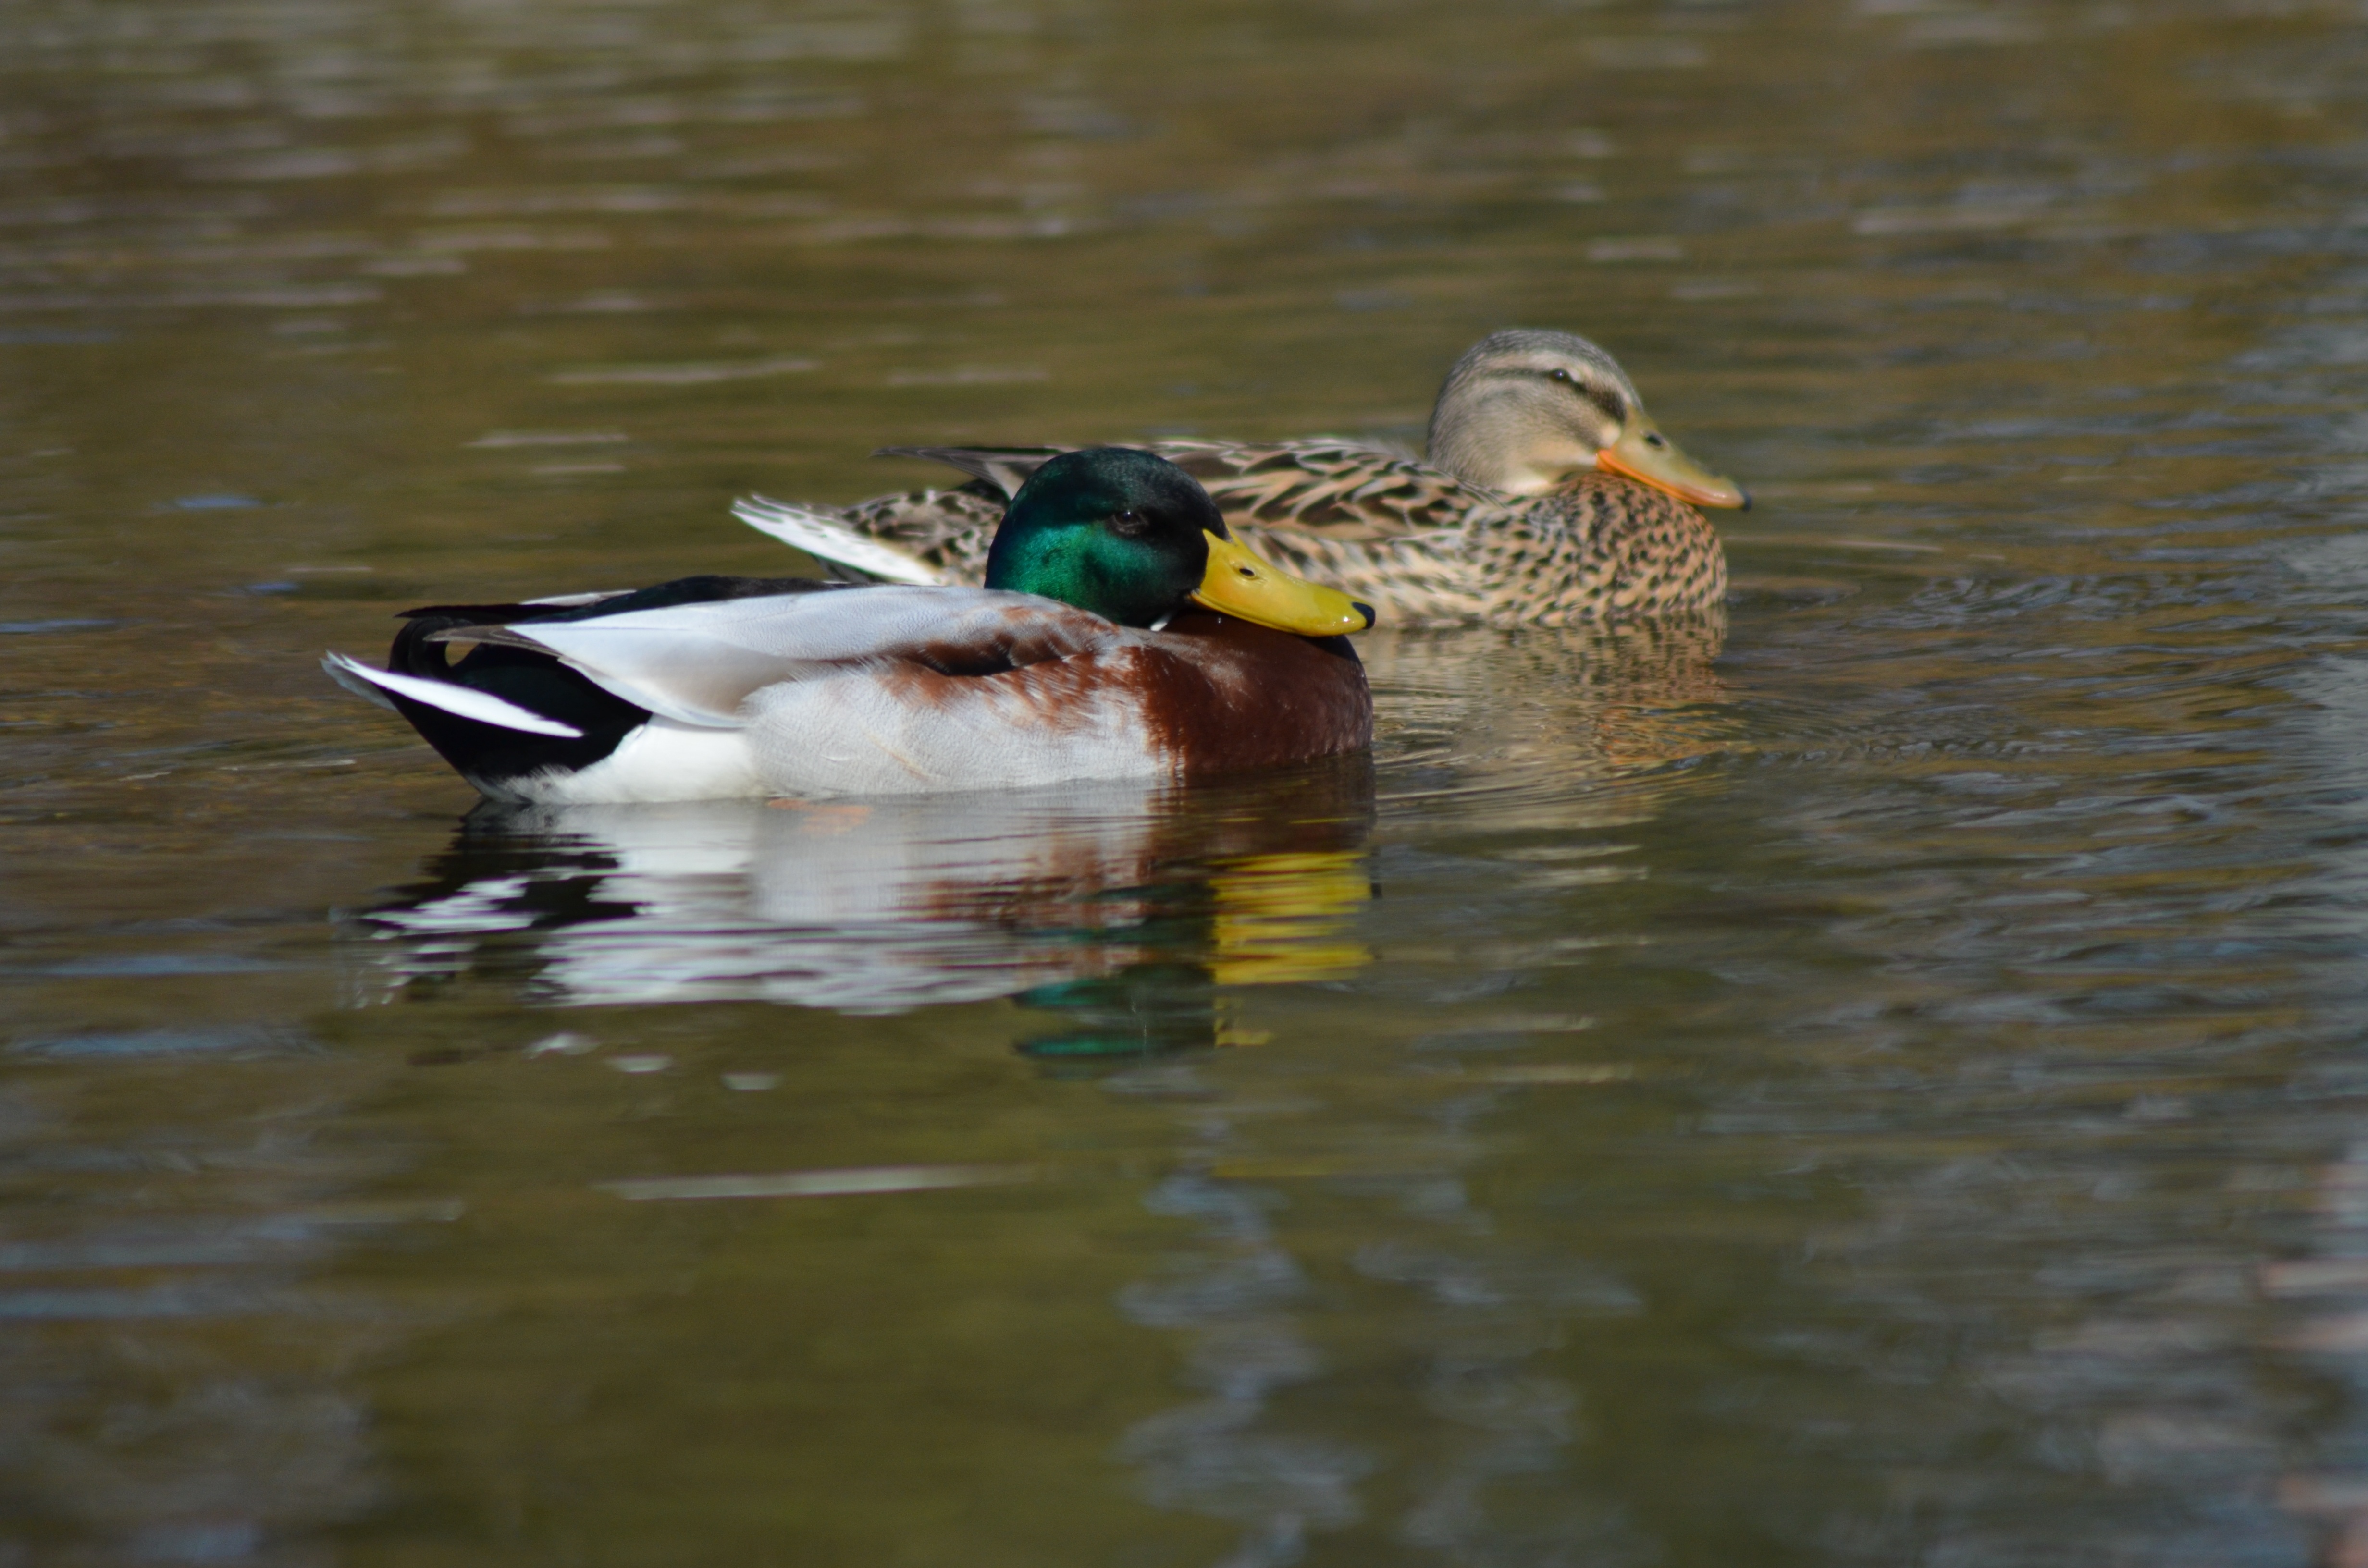
water, nature, bird, wing, lake, pond, wildlife, reflection, beak, park, fauna, drake, duck, vertebrate, ducks, waterfowl, water bird, mallard, canard, ducks geese and swans, seaduck